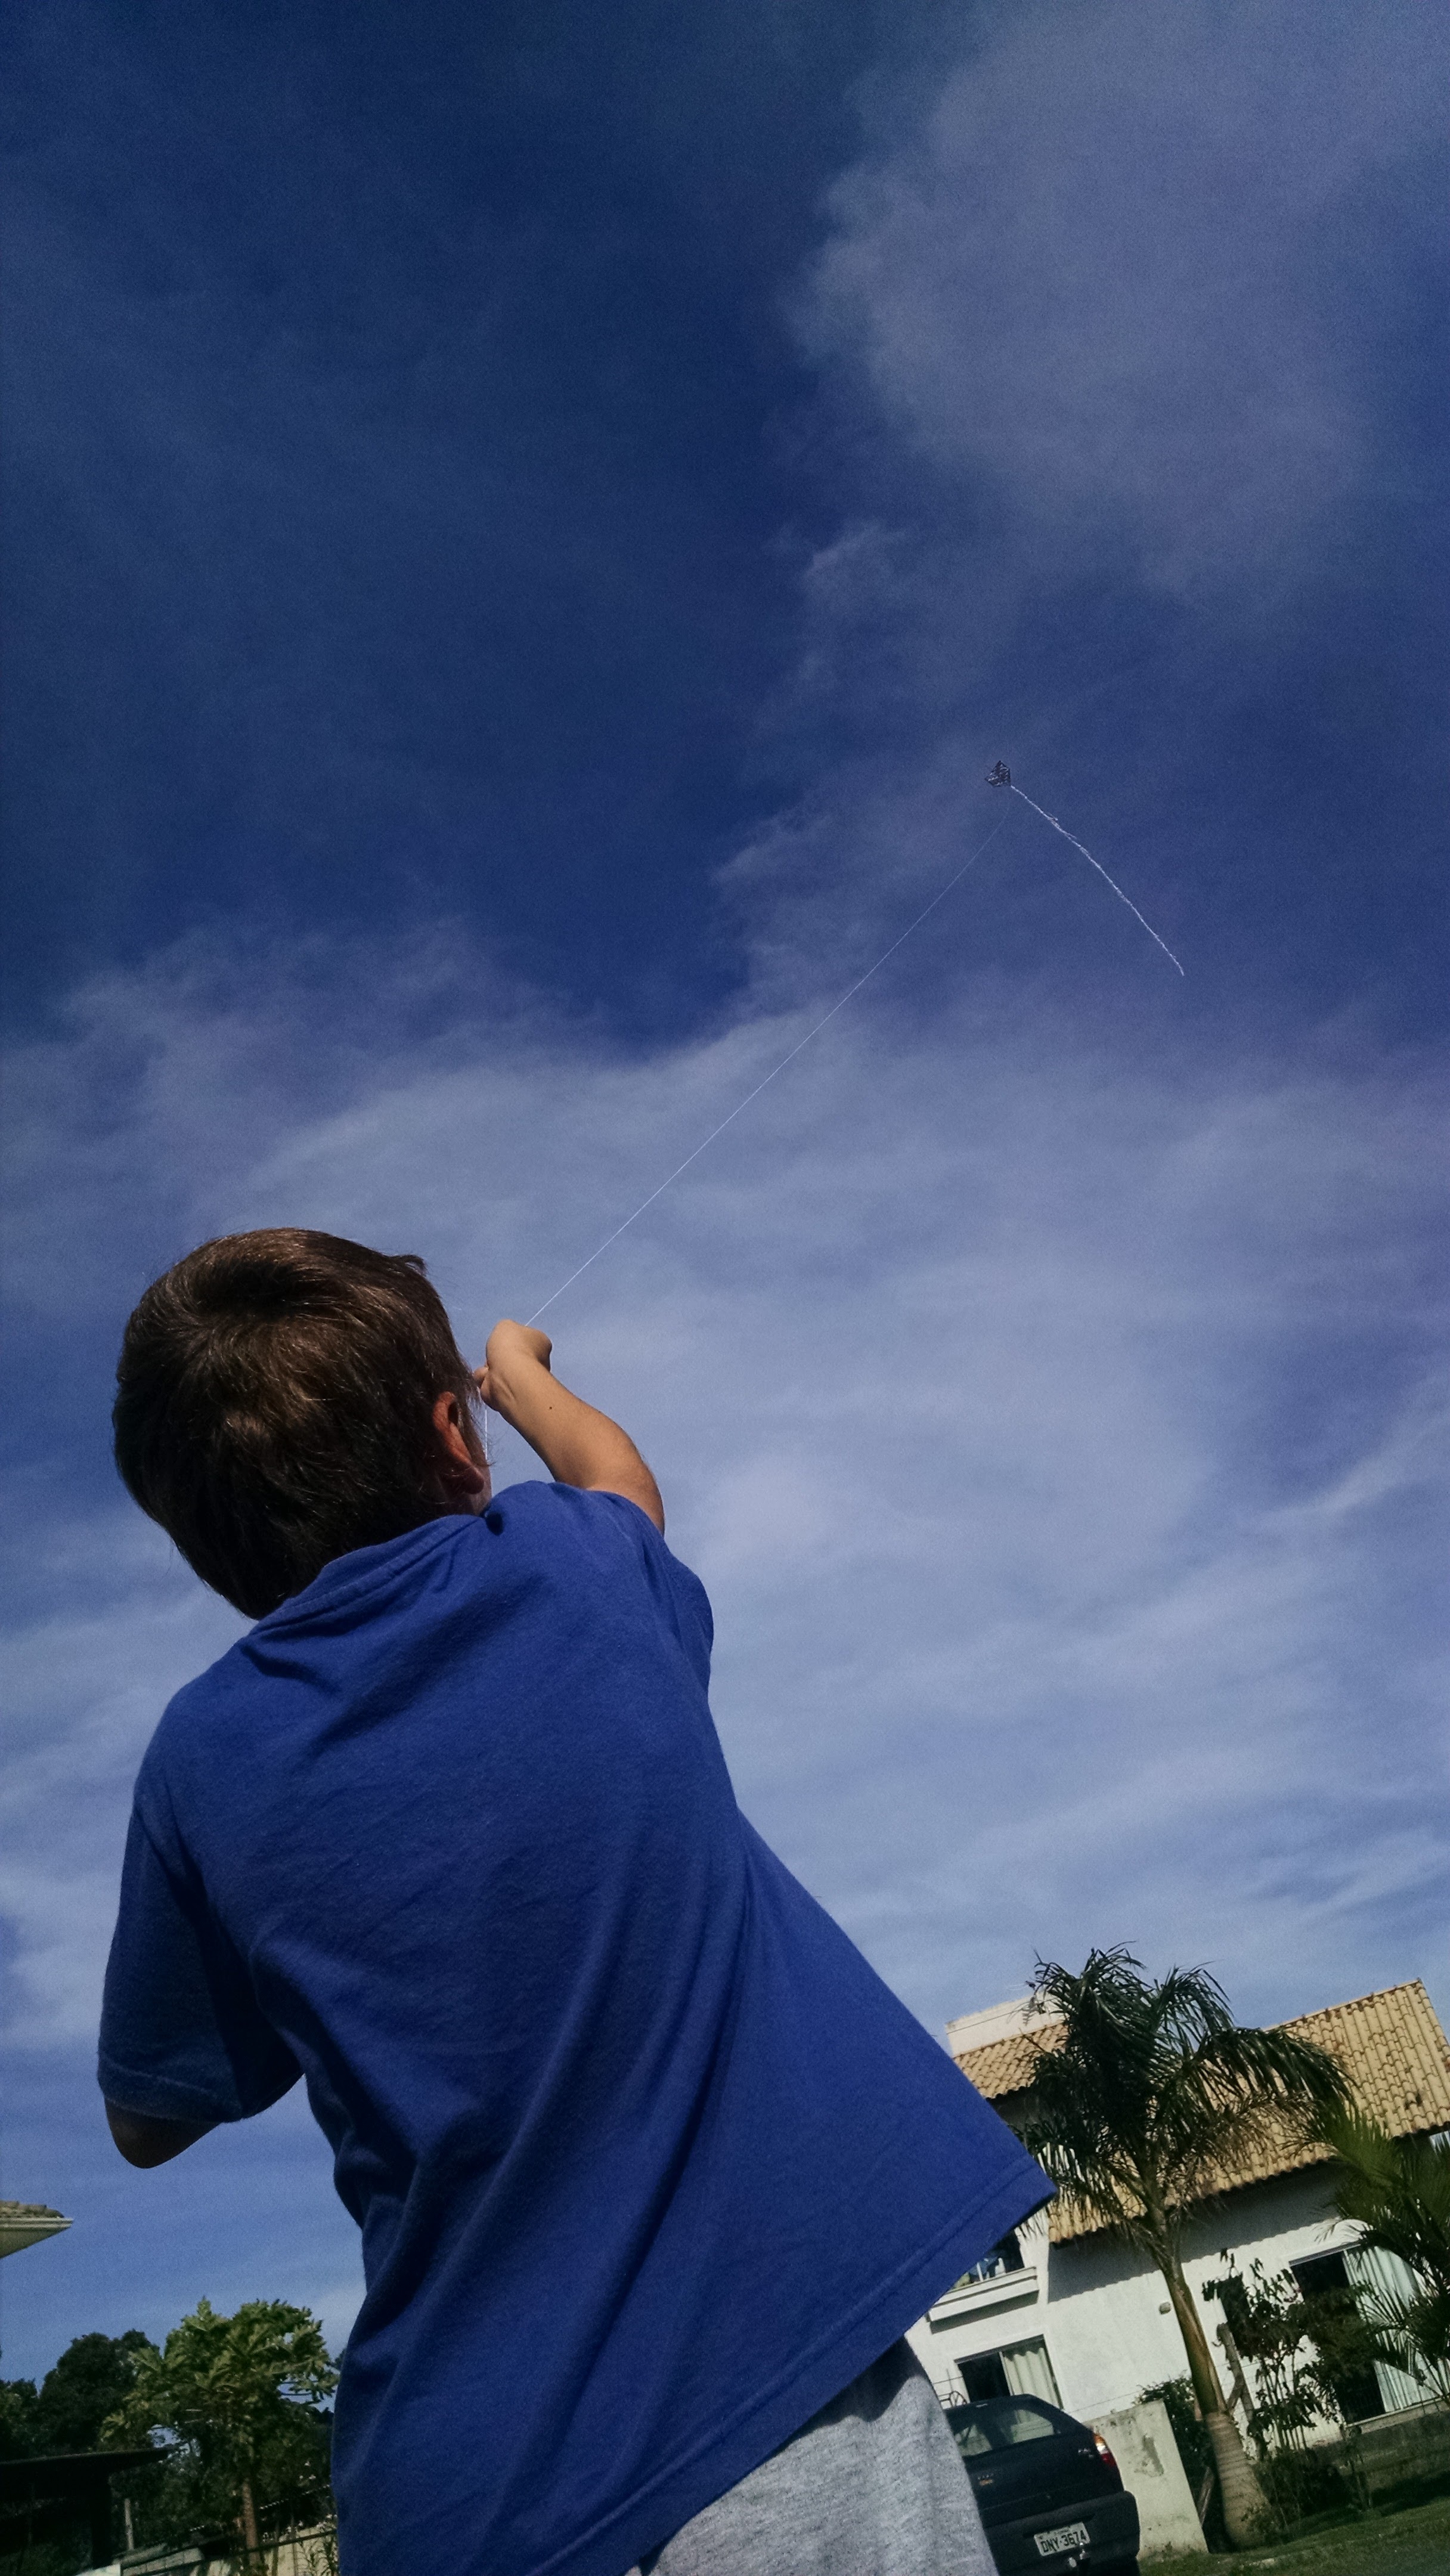
sea, mountain, cloud, sky, play, sunlight, boy, wind, vacation, kite, child, blue, child playing, playing with wind, atmosphere of earth